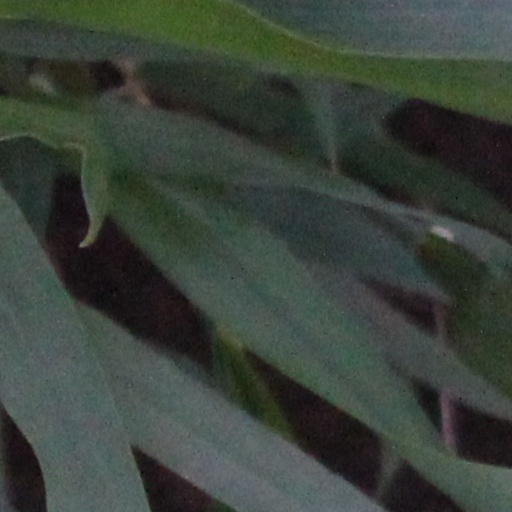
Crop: wheat